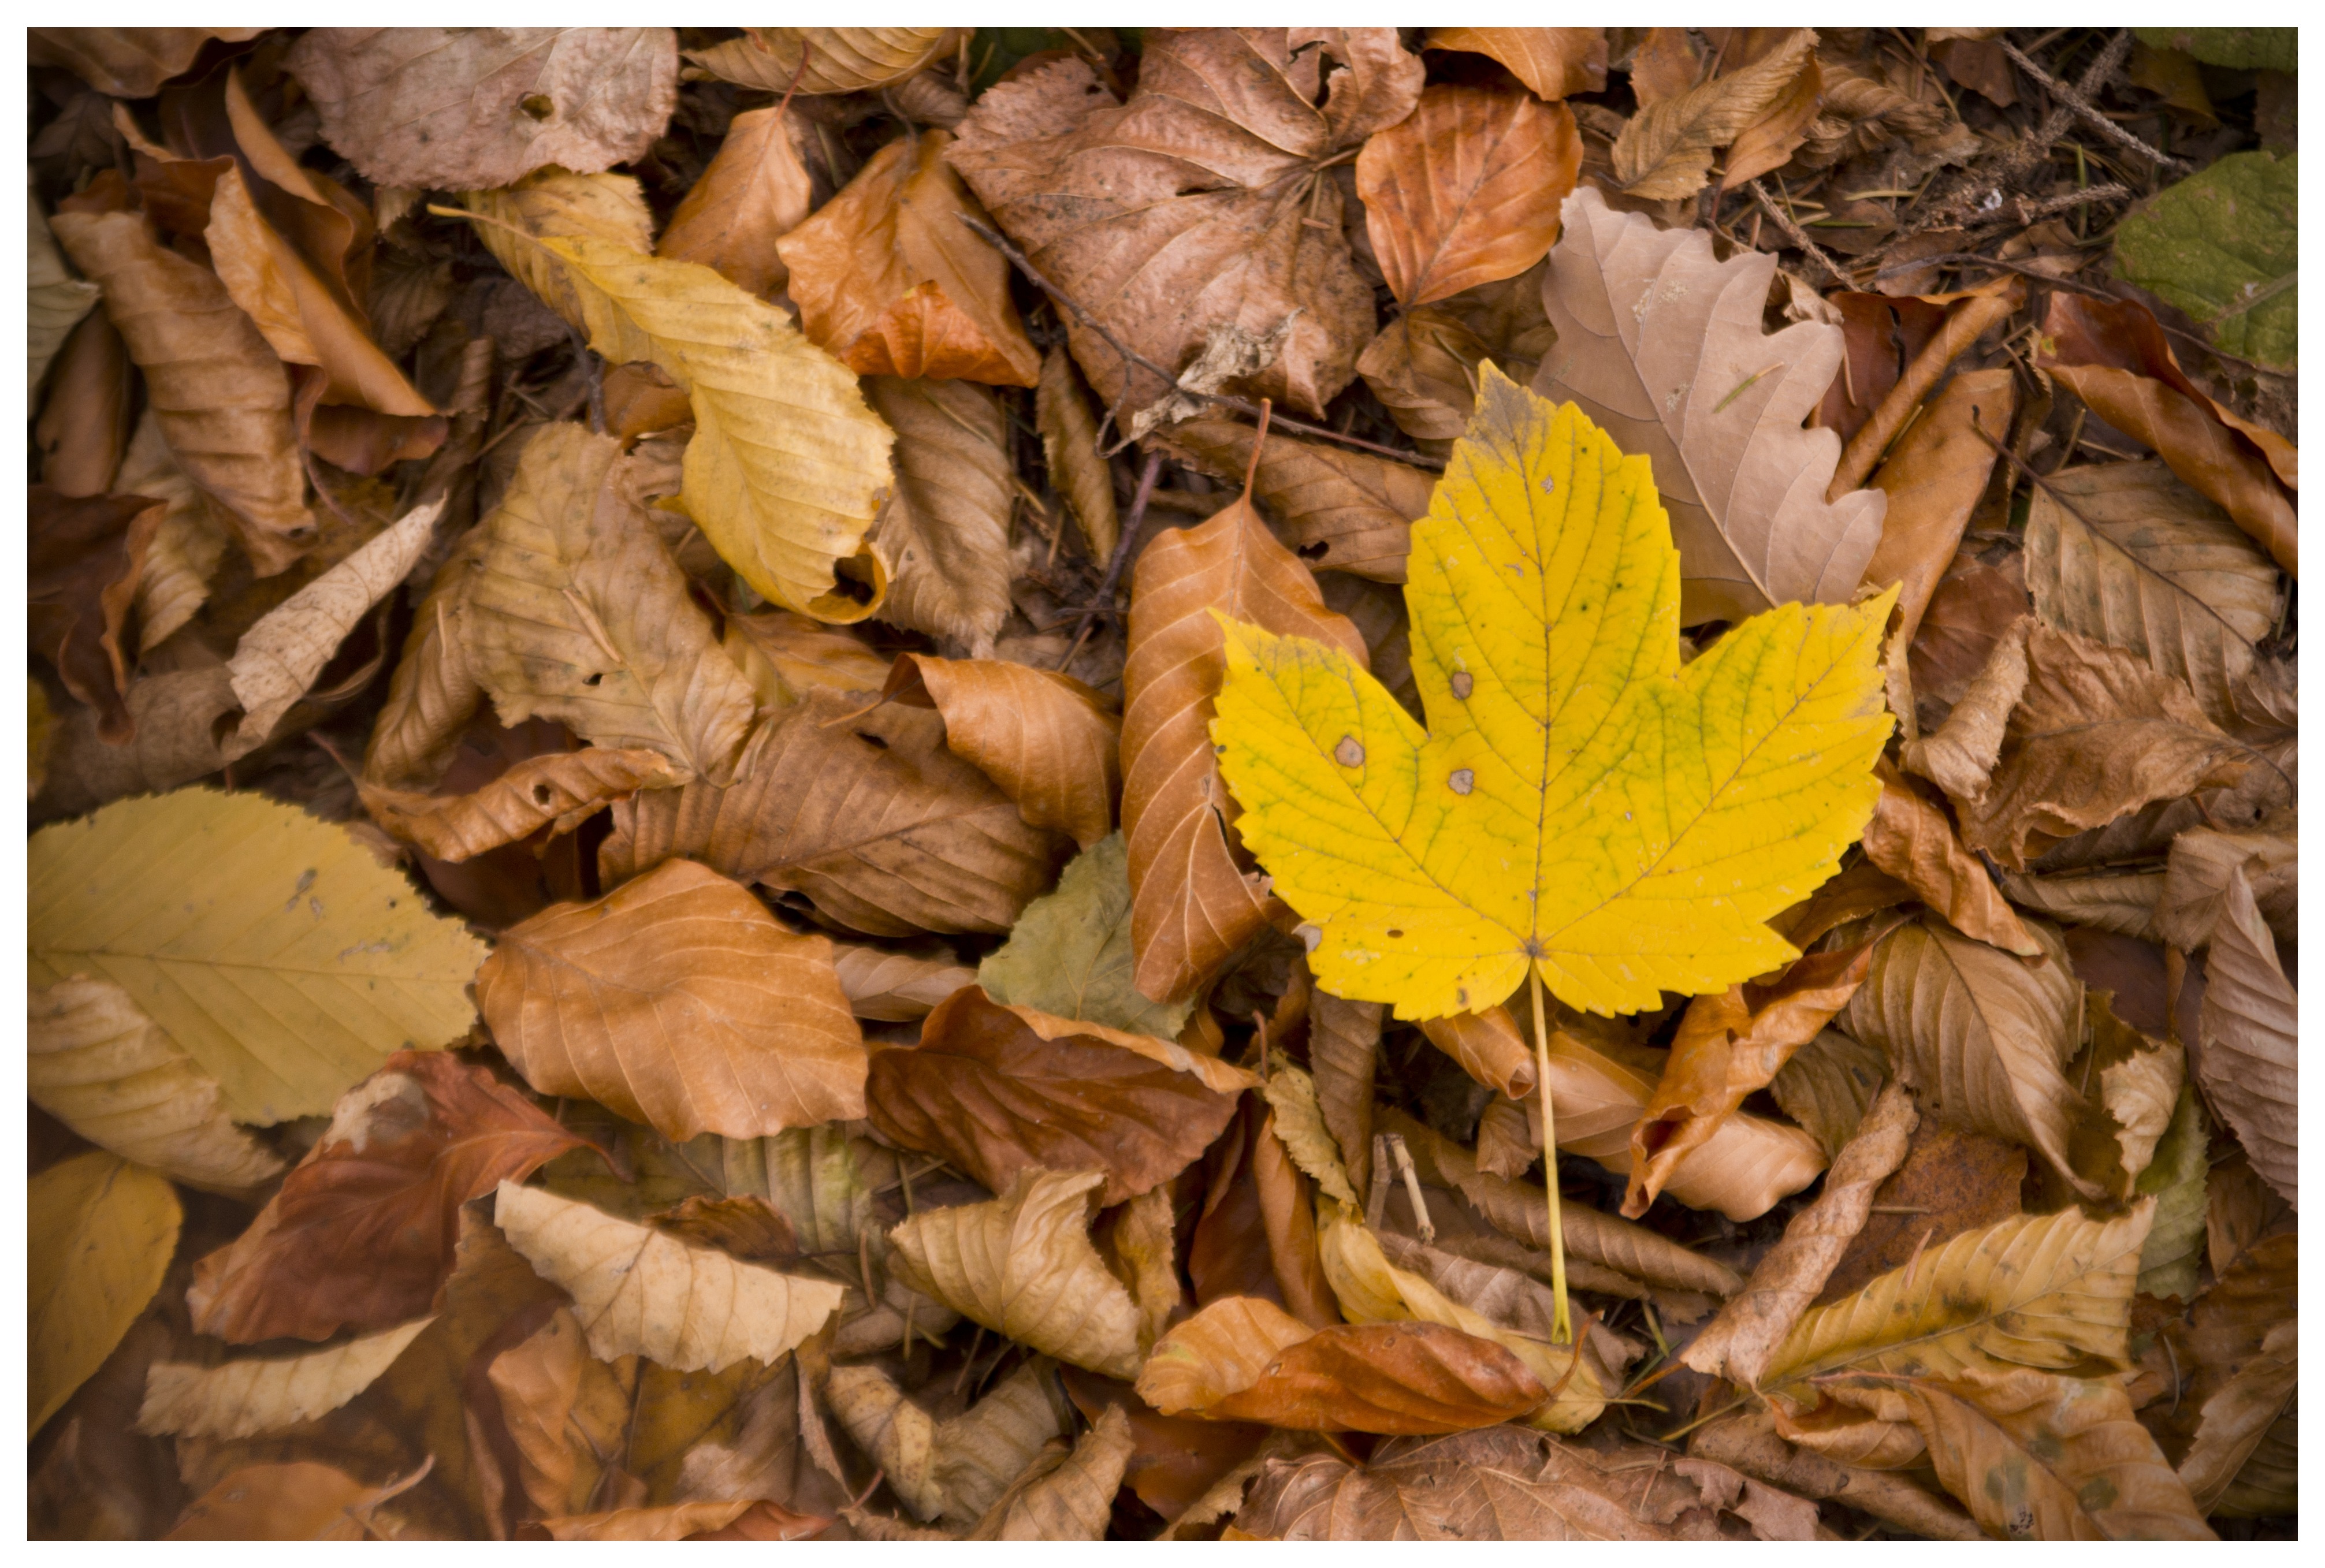
tree, forest, branch, plant, wood, leaf, fall, flower, trunk, autumn, soil, botany, flora, season, leaves, deciduous, autumn leaves, ecosystem, fall leaves, woody plant